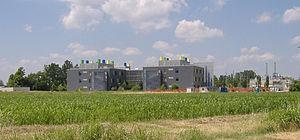
Lodi est une ville, chef-lieu de la province de même nom en Lombardie.